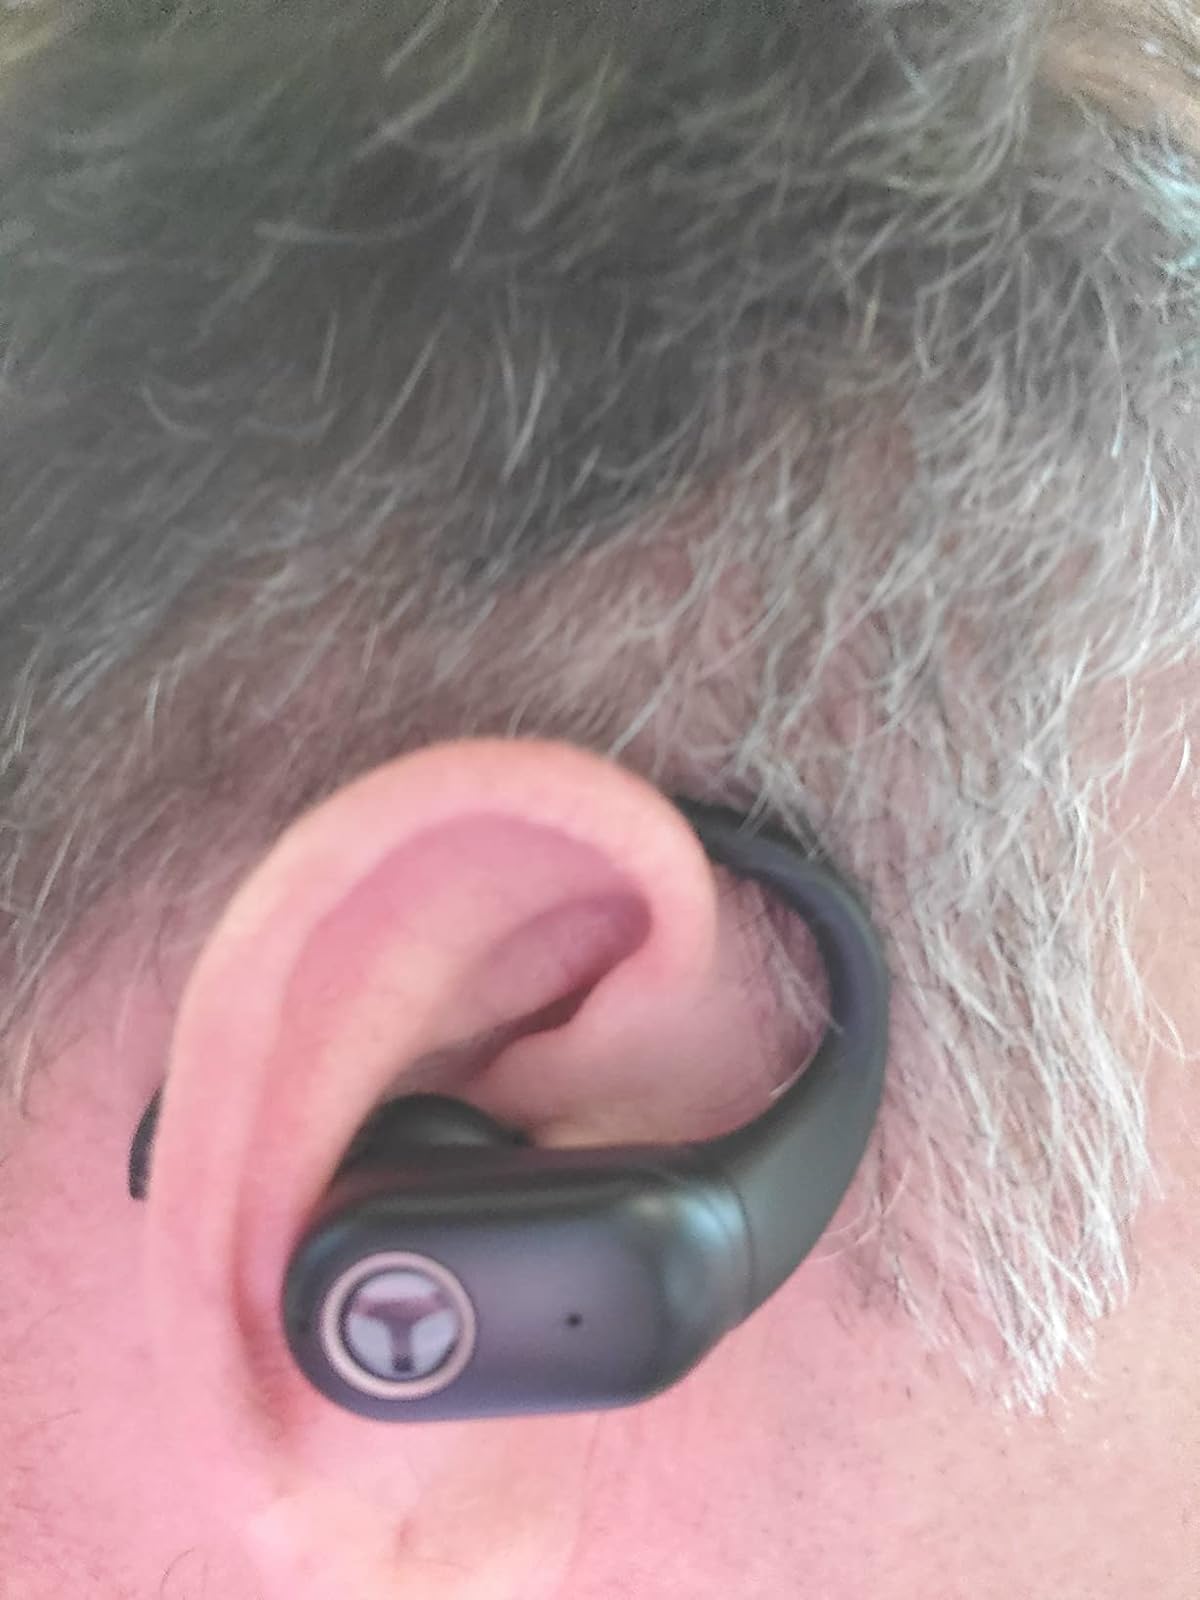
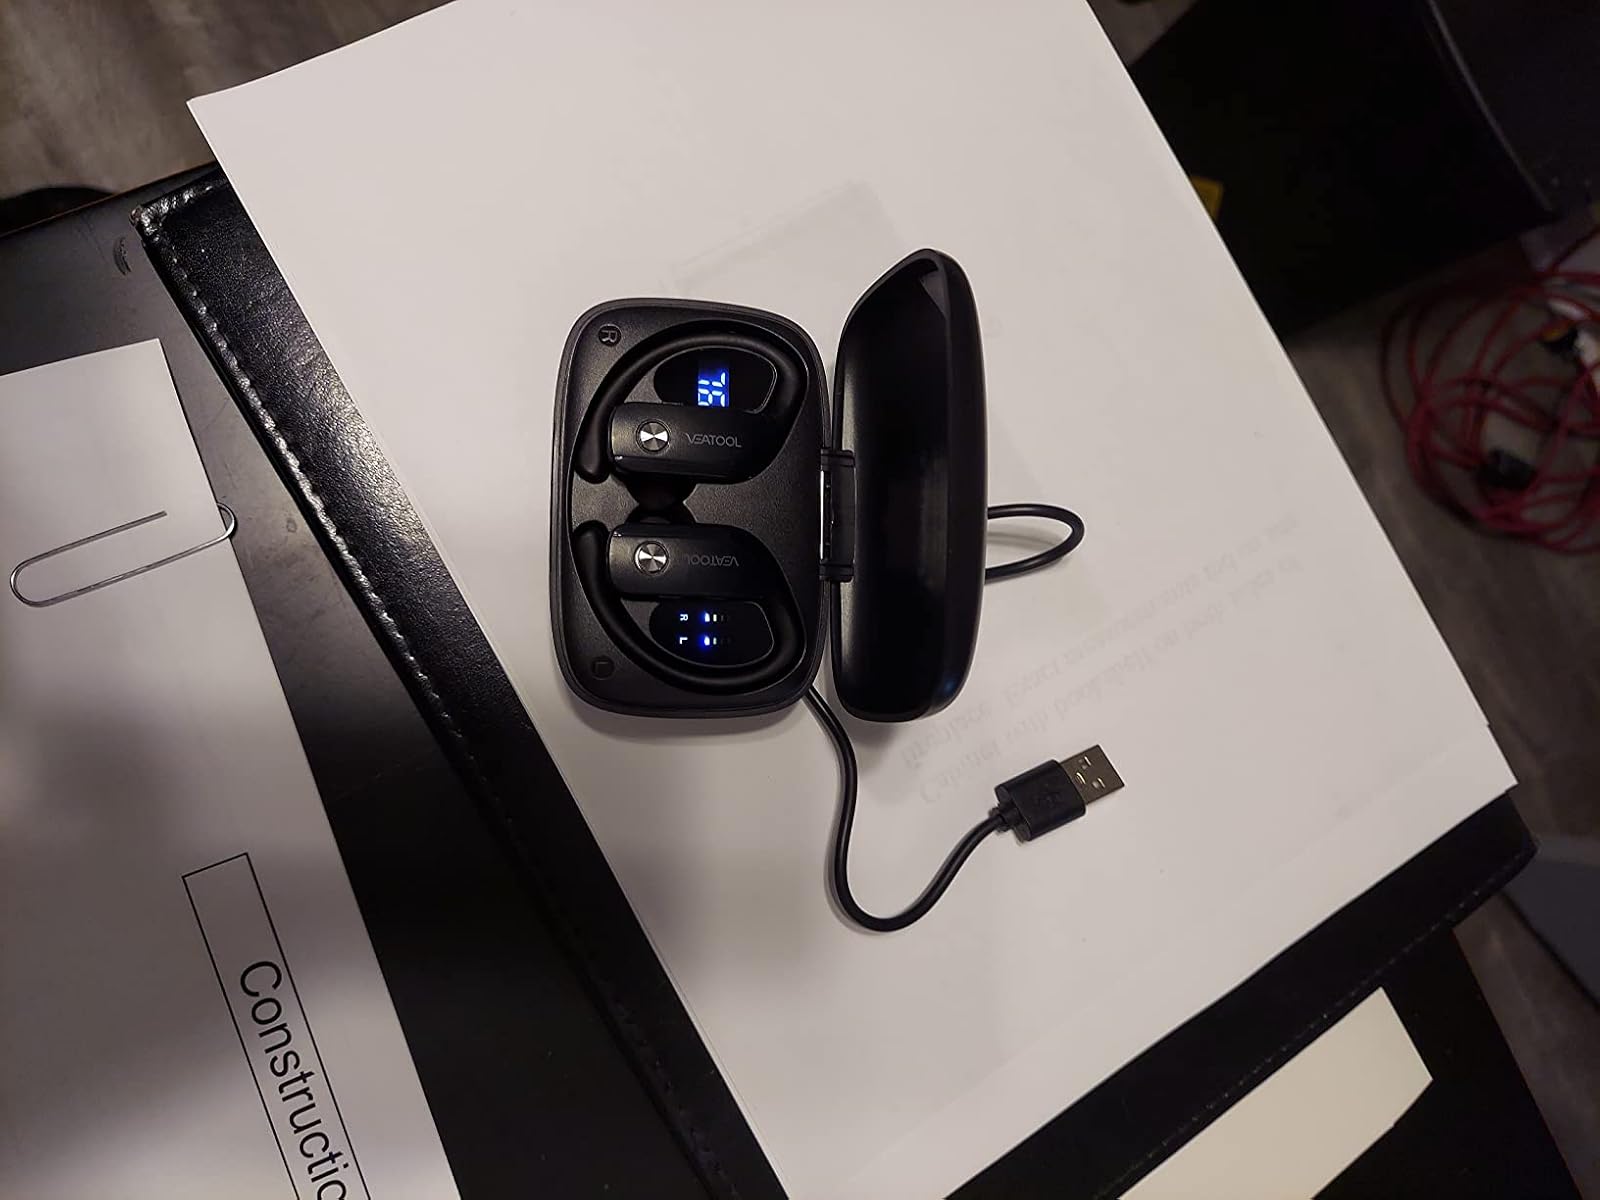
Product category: earbuds
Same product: no